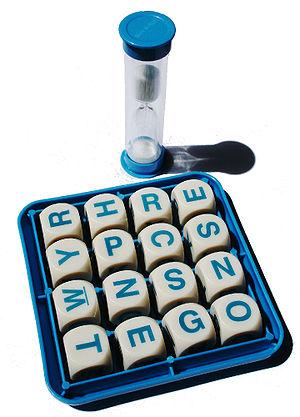
Boggle est un jeu de lettres conçu par Alan Turoff et déposé par Parker Brothers / Hasbro, Inc.